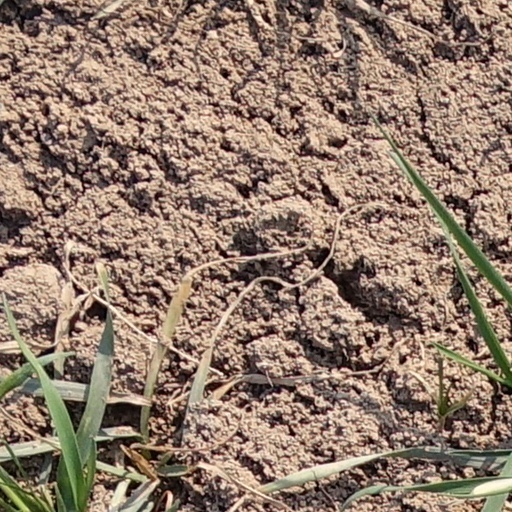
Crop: wheat